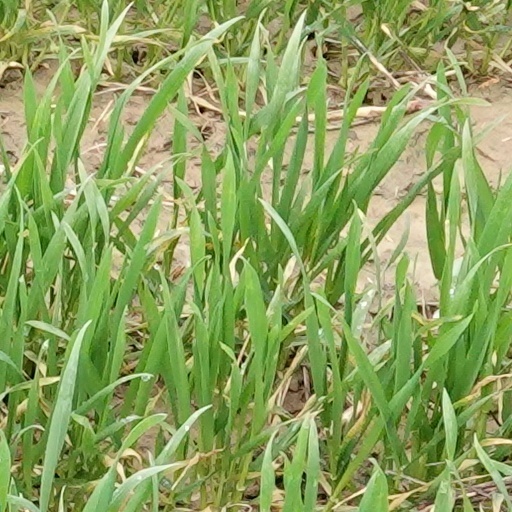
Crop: wheat